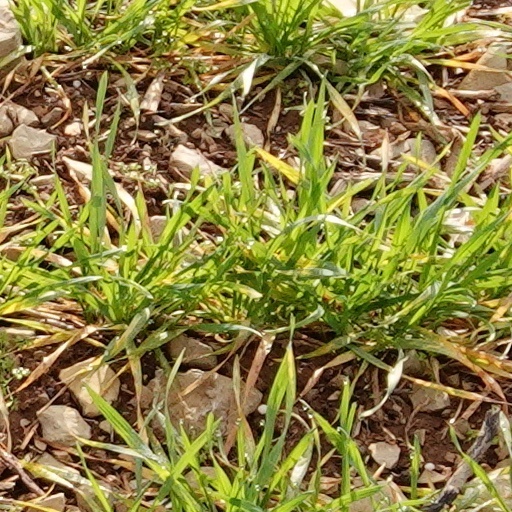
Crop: wheat